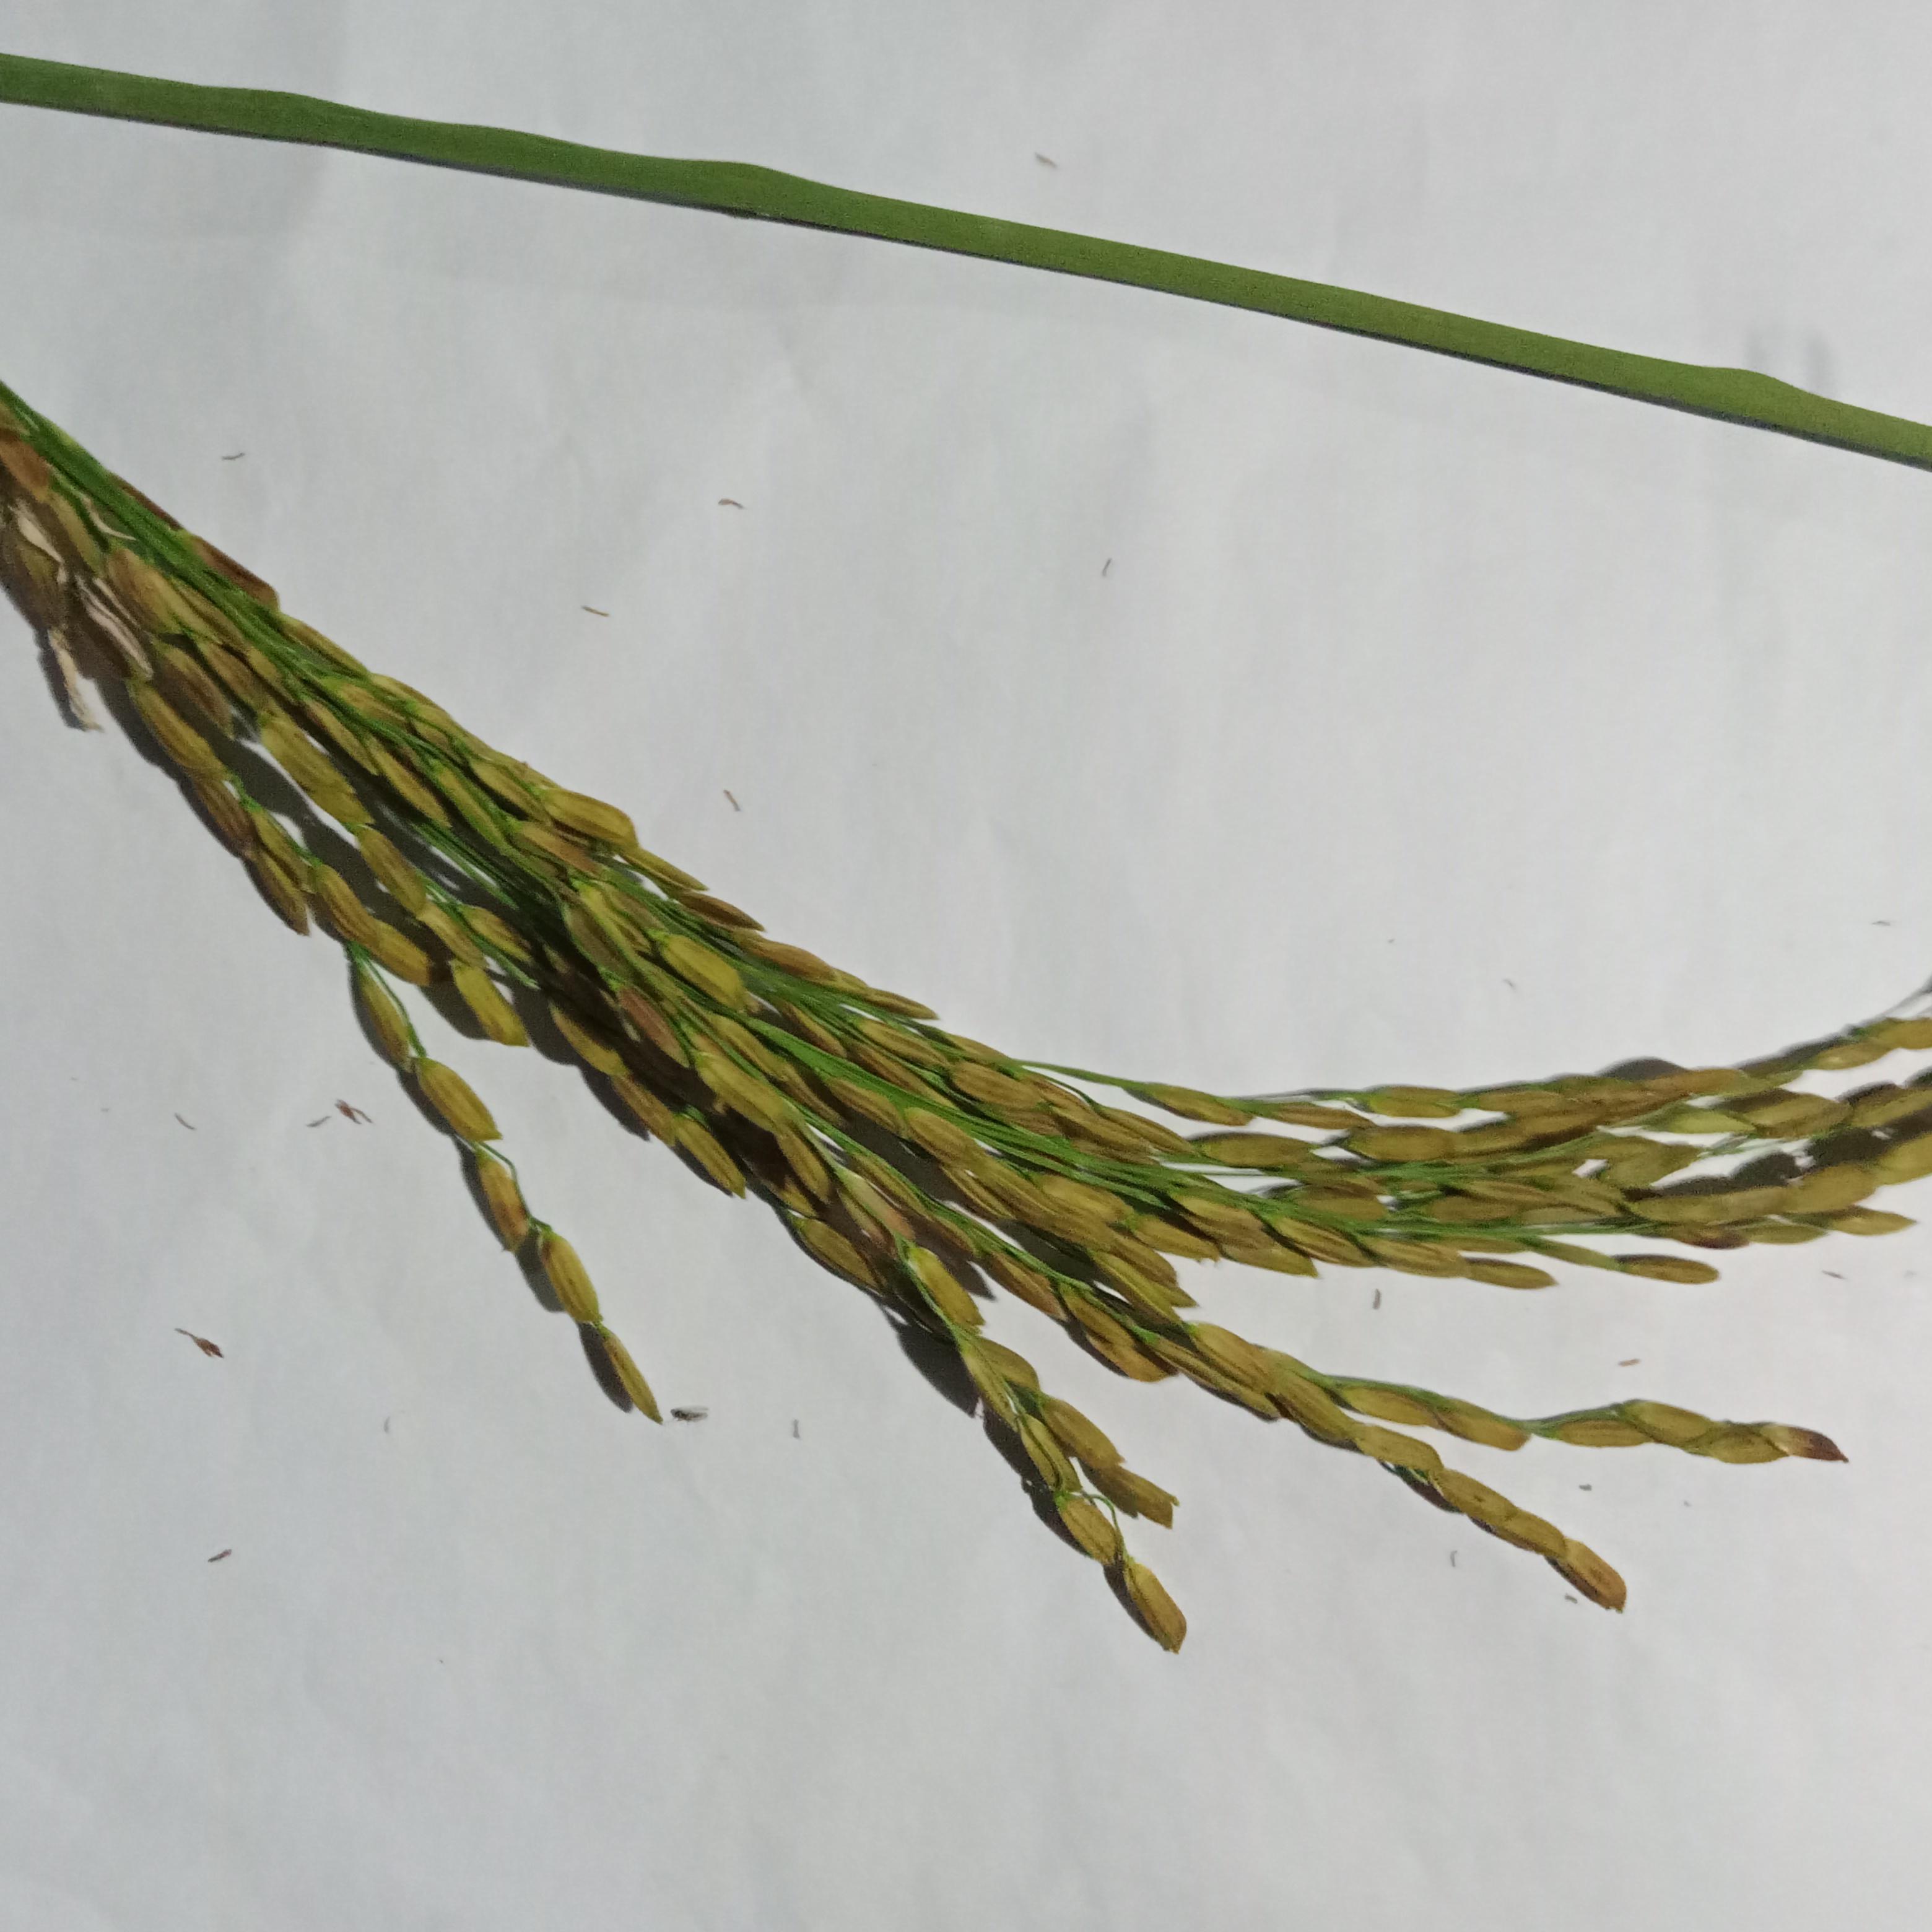
Label: Rice___Neck_Blast